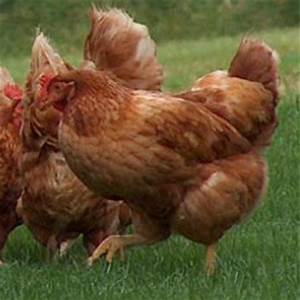
Label: chicken